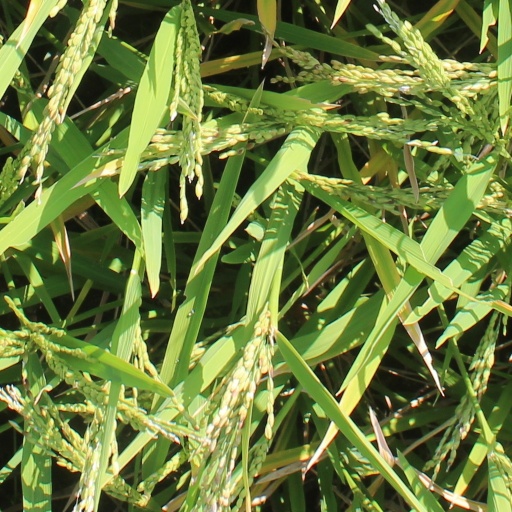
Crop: rice